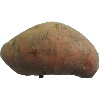
Label: Potato Sweet 1